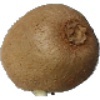
Label: Kiwi 1